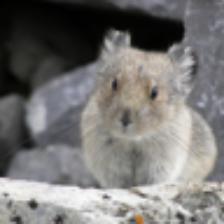
Label: NonHuman